Ewelina Hańska

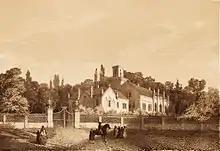
One historian compares the Rzewuski estate in Pohrebysche to "a little kingdom".

She was born in the Pohrebyszcze castle, in the Kiev Governorate of Russian partition of Poland. Although scholars agree that Hańska was born on 6 January, the year is disputed. Her biographers and those of Balzac offer conflicting evidence of her age, taken from correspondence, family records, and testimonies from descendants. Most estimates range between 1801 and 1806. Balzac's biographer Graham Robb writes: "Balzac chose 1806 as her date of birth and he was probably right." Roger Pierrot's 1999 biography of Hańska, however, contends that she was born in 1804. Polish Biographical Dictionary gives 24 December 1805 (Julian) which converts to 5 January 1806 (Gregorian).